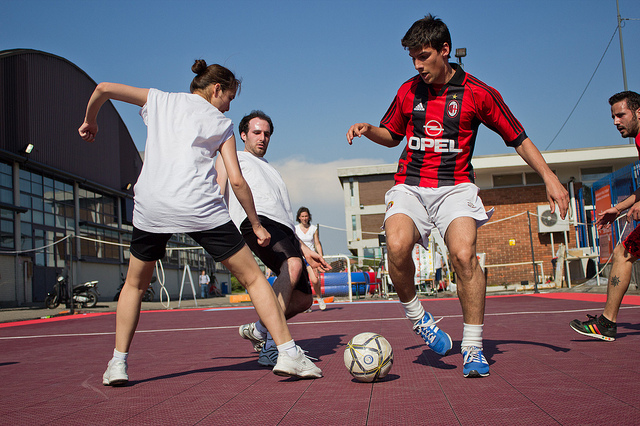
hai người đàn ông đang đá bóng cùng người phụ nữ trên sân